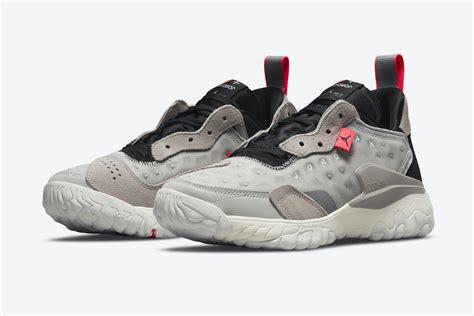
Brand: Jordan
Model: Delta 2